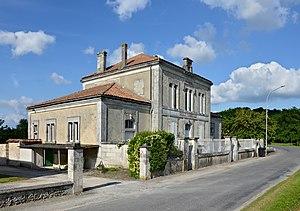
Ancienne mairie-école (milieu du XIXe siècle), en bordure de la D 122,, Fouquebrune, Charente, France.
Fouquebrune est une commune du Sud-Ouest de la France, située dans le département de la Charente.